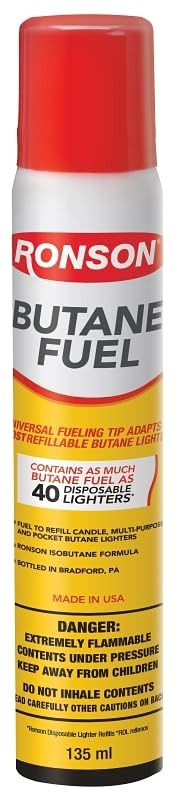
Item Name: Rons Butane Fuel 78 Gram 99144
Product Description: TOOL NUT SPLITTING 4-3/4IN REV
Value: 2.75
Unit: Ounce

Price: 2.68